The Promise of Pisa

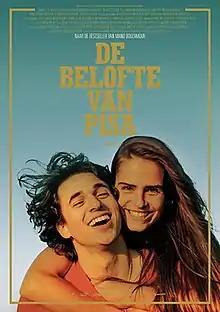
Film poster

The Promise of Pisa is a 2019 Dutch drama film directed by Norbert ter Hall. The film is based on the autobiographical novel by Mano Bouzamour.